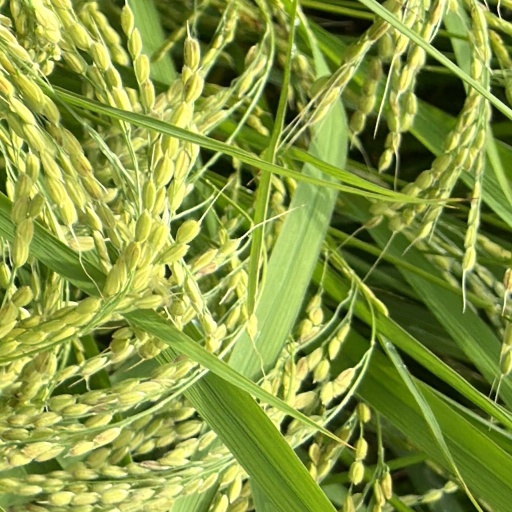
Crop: rice